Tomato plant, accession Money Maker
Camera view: tilt-top (135 deg); turntable rotation: 30 degrees
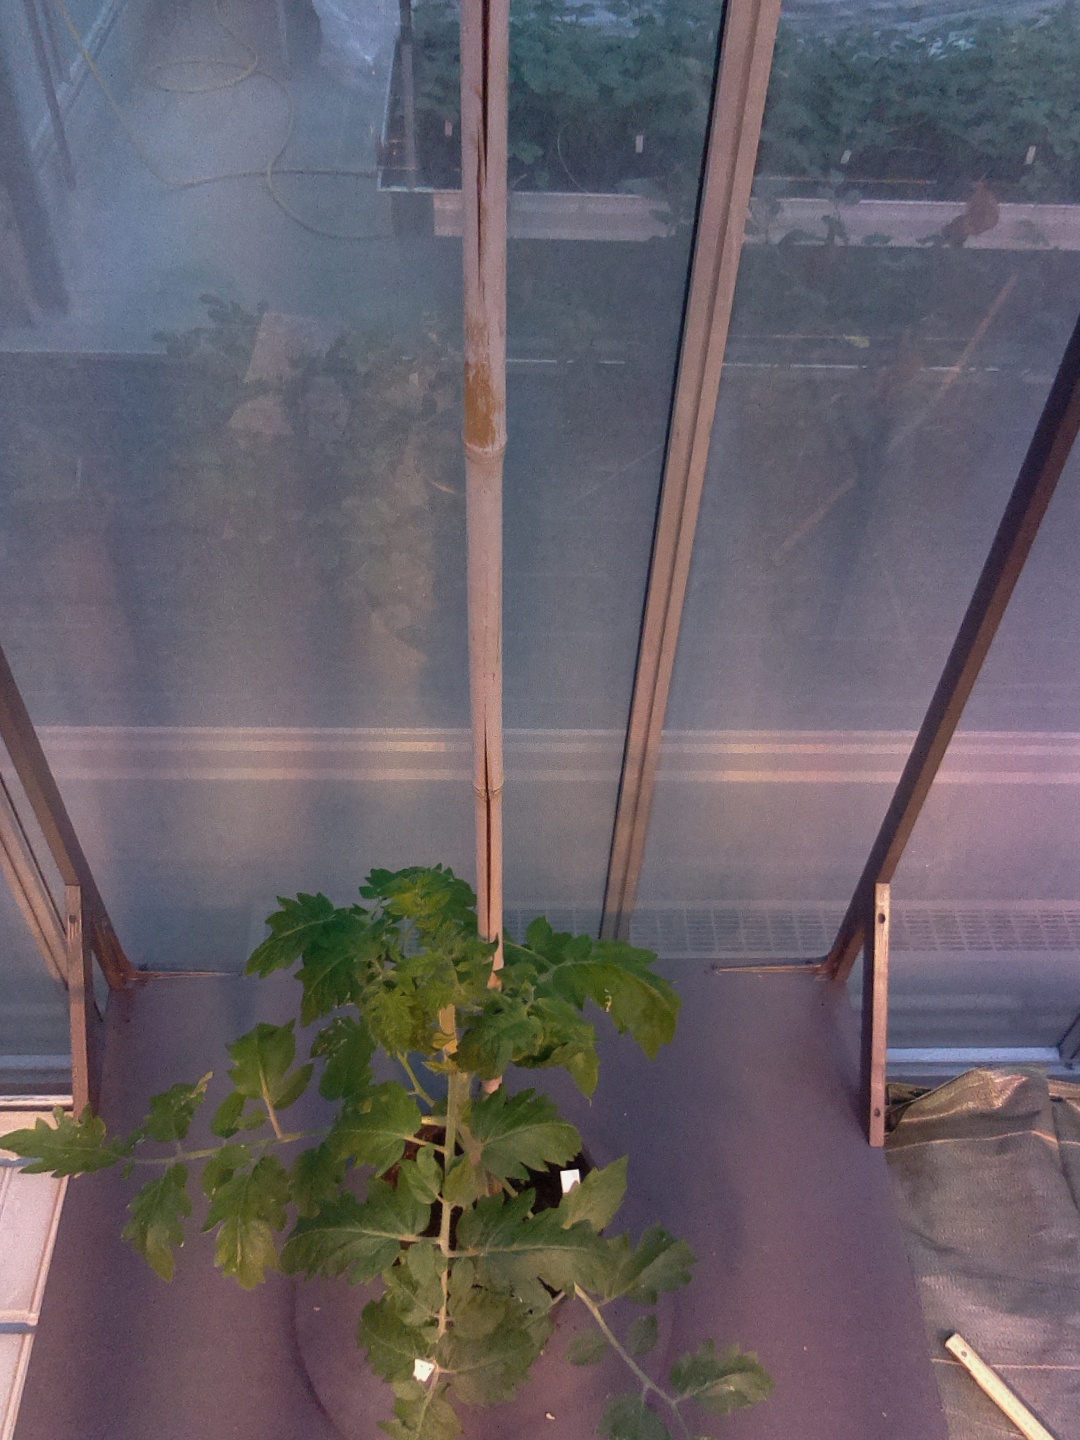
BBCH growth stage 53: 3 inflorescences visible